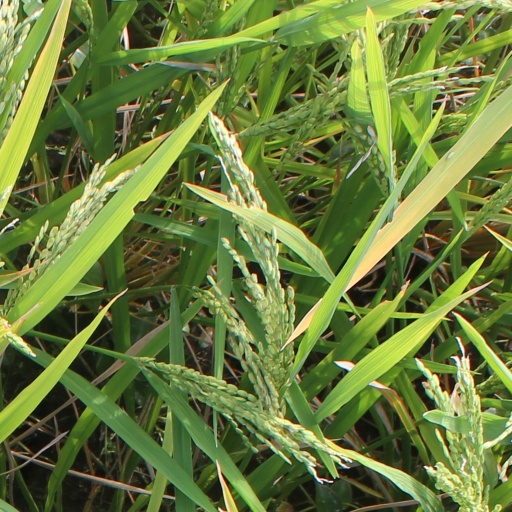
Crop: rice